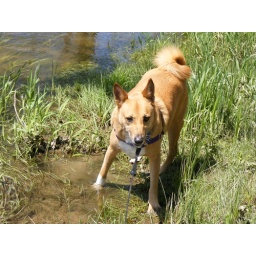
Archie the hydrophobic dog is standing in water!